Foreign policy of Vladimir Putin

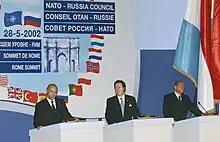
Putin, Berlusconi and NATO Secretary General George Robertson at the Russia-NATO Summit in Rome, Italy on 28 May 2002

After the 11 September attacks, Putin supported the U.S. in the War on Terror, thus creating an opportunity for deepening the relationship with the leading Western and NATO power. On 13 December 2001, Bush gave Russia notice of the United States' unilateral withdrawal from the Anti-Ballistic Missile Treaty. From Russia's point of view, the US withdrawal from the agreement, which ensured strategic parity between the parties, destroyed hopes for a new partnership. Russia opposed the expansion of NATO which happened at the 2002 Prague summit.